Ptolemy's map of Ireland

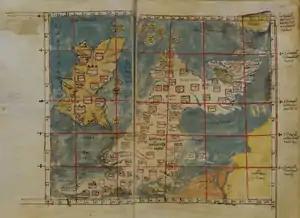
A Greek manuscript copy of the "first European map" from Ptolemy's "Geography", made in the early 14th century at Constantinople, later held by the Vatopedi monastery on Mount Athos, and now in the British Library.

The map of Ireland is included on the "first European map" sections ( or ) of Ptolemy's "Geography" (also known as the ' and the '). The "first European map" is described in the second and third chapters of the work's second book. The second chapter deals with Ireland, the third with Great Britain.